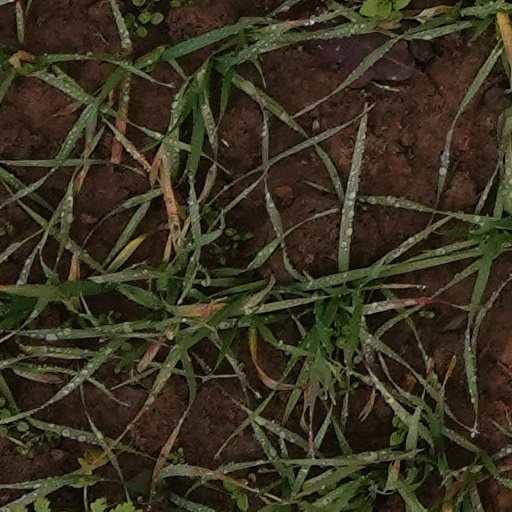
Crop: wheat